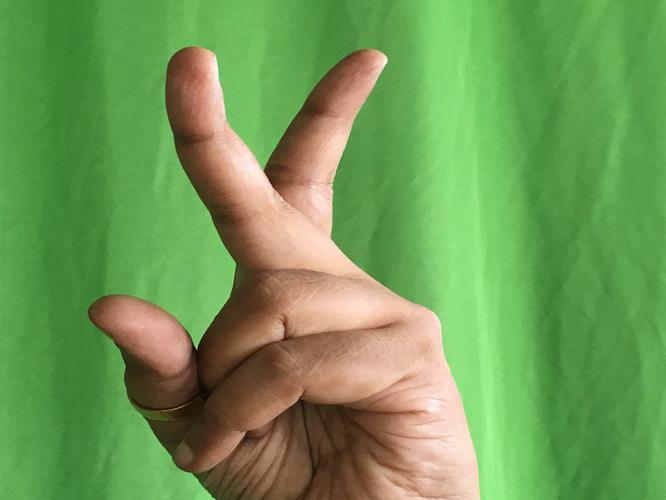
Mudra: Katrimukha
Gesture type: single_hand